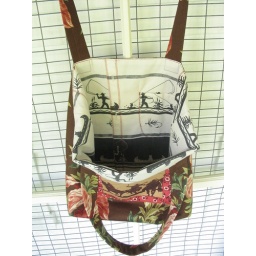
Fly fishing! and there's a cute dog sitting in a canoe.